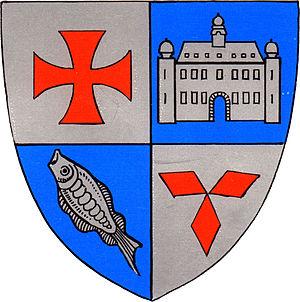
Sitzenberg-Reidling est une commune autrichienne du district de Tulln en Basse-Autriche.